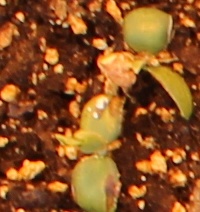
Label: Soybean